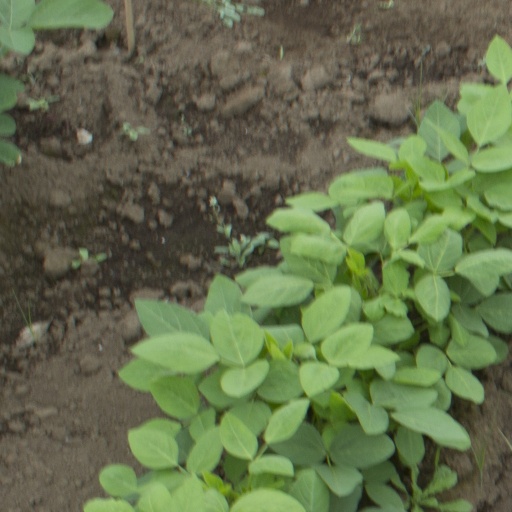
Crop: soybean